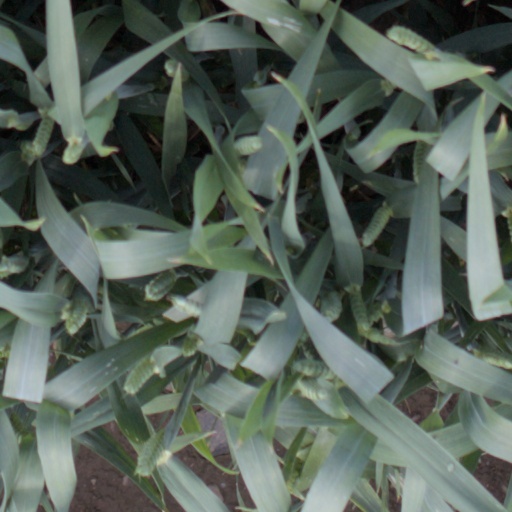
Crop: wheat